Zum zum zum n° 2

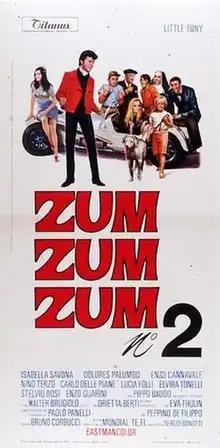

Zum zum zum n° 2 is a 1969 musicarello film directed by Bruno Corbucci, it is the sequel to the film "Zum zum zum - La canzone che mi passa per la testa".